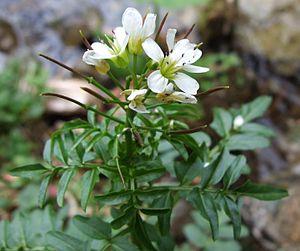
Cette liste de Tracheophyta de Bosnie-Herzégovine, ainsi que d’espèces introduites est un aperçu incomplet d’espèces de mousses, de fougères, de gymnospermes et d’angiospermes citées dans la littérature disponible en langues bosniaque, croate, serbe et serbo-croate. Cet aperçu n’inclue pas des espèces cultivées ni celles occasionnellement introduites.